Afghan art

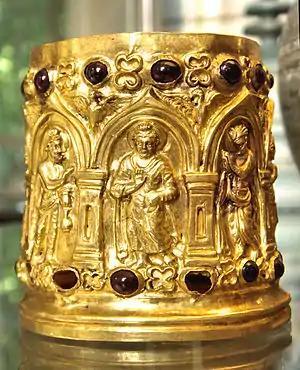
The 1st-century Bimaran Casket, a gold reliquary, with Buddha, Brahma (left) and Śakra (right)

A collection of over 20,600 gold ornaments, some of them dating back to the Bronze Age, was discovered in Afghanistan in the late 1970s. Known as the Bactrian Hoard, these coins, necklaces and other pieces of jewelry were found in burial mounts in Sheberghan in Jowzjan Province. They have been displayed in museums in the US and Europe. The Oxus Treasure, with objects probably of about 400-200 BCE, was found immediately across the border with Afghanistan, on the opposite bank of the Oxus River.